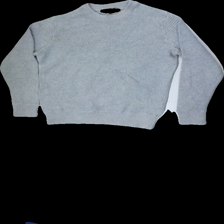
View: front
Type: Sweater
Category: Men
Brand: Logg (H&M)
Colors: Grey
Material: 100%cotton
Cut: Regular, C-collar
Size: M
Season: Autumn
Price range: 50-100
Recommended usage: Reuse